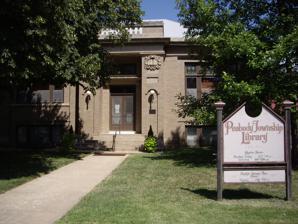
Building: Peabody Township Library
Country: United States of America
Year built: 1914
United States historic place Peabody Township Carnegie Library U.S. National Register of Historic Places U.S. Historic district Contributing property Peabody Township Library, 2010 Location within the state of Kansas Location 214 N Walnut Street Peabody, Kansas , 66866 Coordinates 38°10′2″N 97°6′24″W / 38.16722°N 97.10667°W / 38.16722; -97.10667 Built 1914 Built by M.R. Stauffer (supervisor) Architect A.A. Crowell Architectural style Neo-Classical Part of Peabody Downtown Historic District ( ID98000590 ) NRHP reference No. 87000959 Added to NRHP June 25, 1987 Peabody Township Library , also known under the older name of Peabody Township Carnegie Library , was listed on the National Register of Historic Places (NRHP) in 1987.  It is located in the Downtown Historic District of Peabody, Kansas , United States. History In 1875, the original library was constructed.  The library was useful but within a few decades of use had become too small. A committee of the Commercial Club, applied for a Carnegie library grant, and by the spring of 1913, the Carnegie Corporation had agreed to a grant of $10,000.  The building plan agreed upon will resemble that of the Carnegie library of Galena, Illinois .  The original library building was moved to the Peabody City Park, and the new Carnegie library was built on its site.  On April 18, 1914, the doors were open to the public. Later, the original library was moved again and became the Peabody Historical Library Museum. Since 2008, two computers have been available for high-speed T1 internet access, and free WiFi access allow patrons to browse the internet.  The library is a member of the North Central Kansas Libraries System , which provides an inter-library book loan service between its members. Gallery Fountain next to W.H. Morgan House (immediate right), W.H. Morgan Barn (back right with red roof), Carnegie Library (left with brown brick), Museum (back middle with green roof). Looking north-east in 2010. See also Kansas portal List of Carnegie libraries in Kansas National Register of Historic Places listings in Marion County, Kansas Peabody Downtown Historic District Peabody Historical Library Museum References